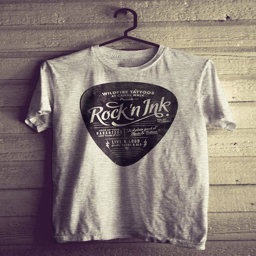
rock n ink - velcro suit